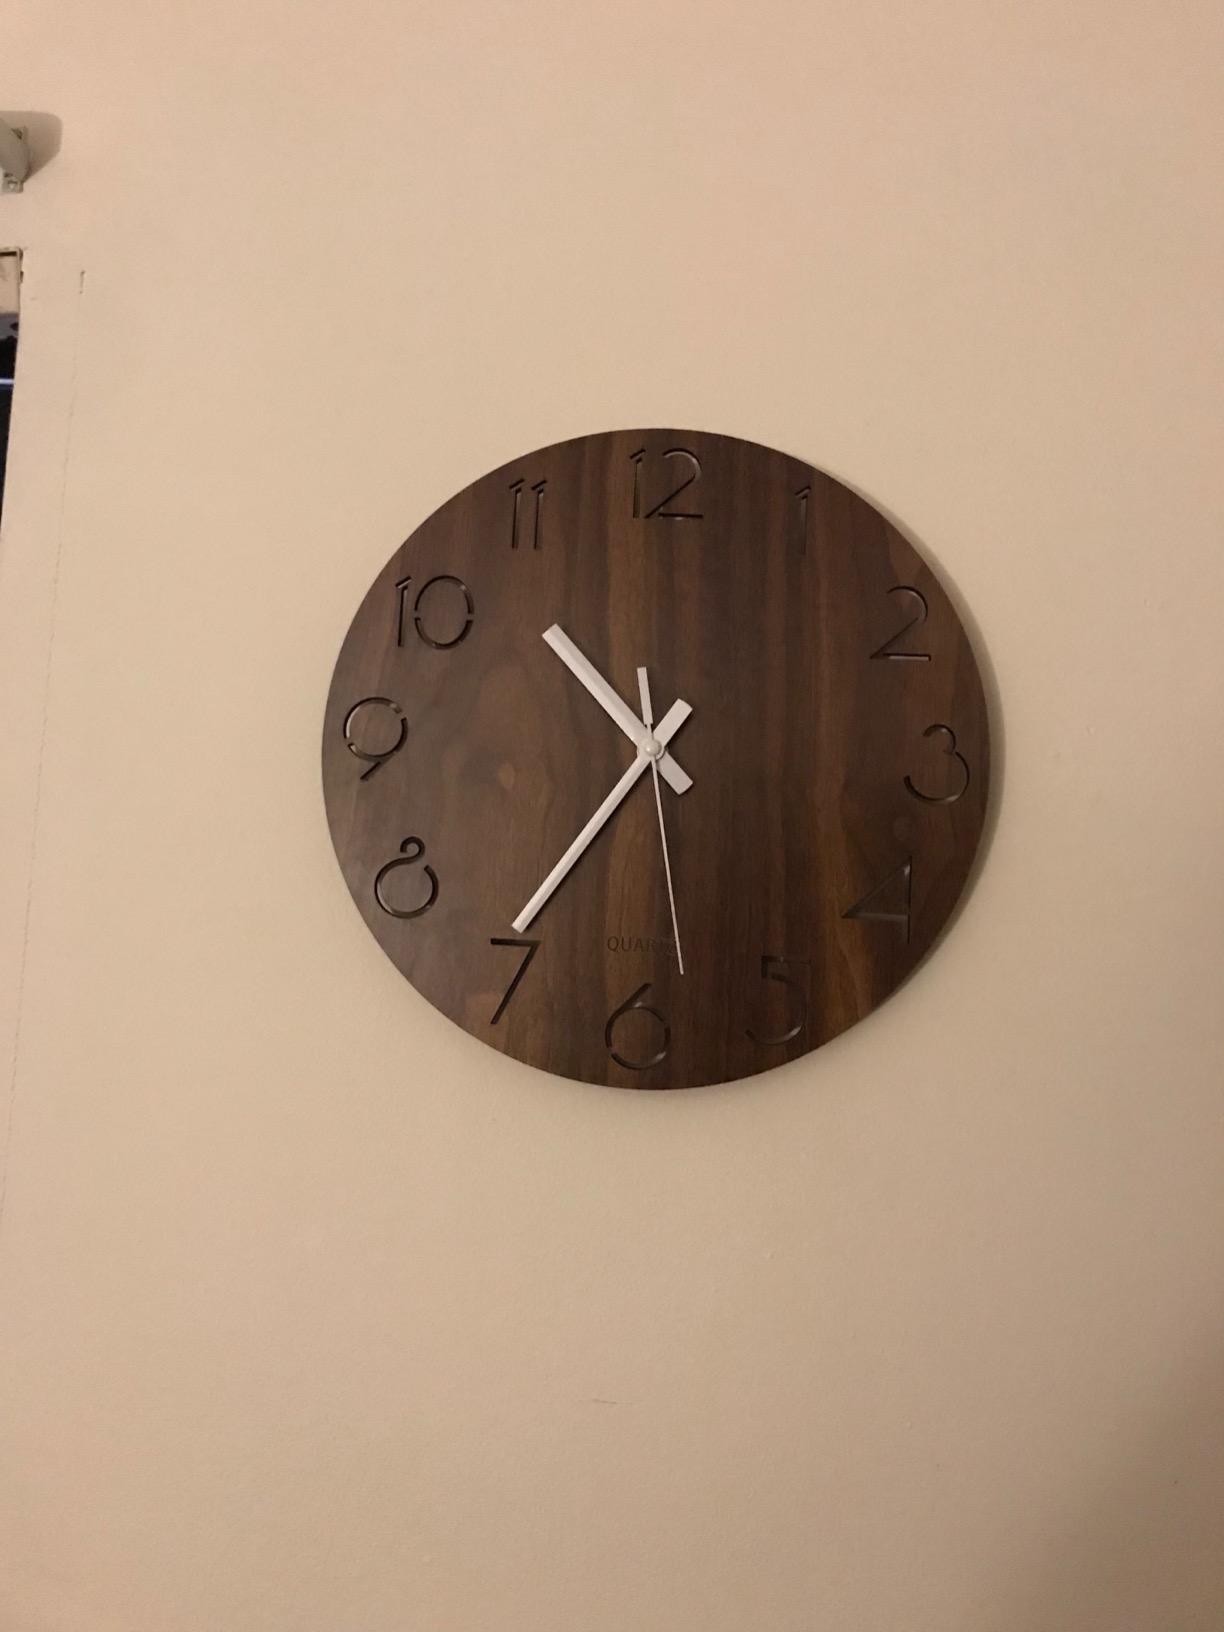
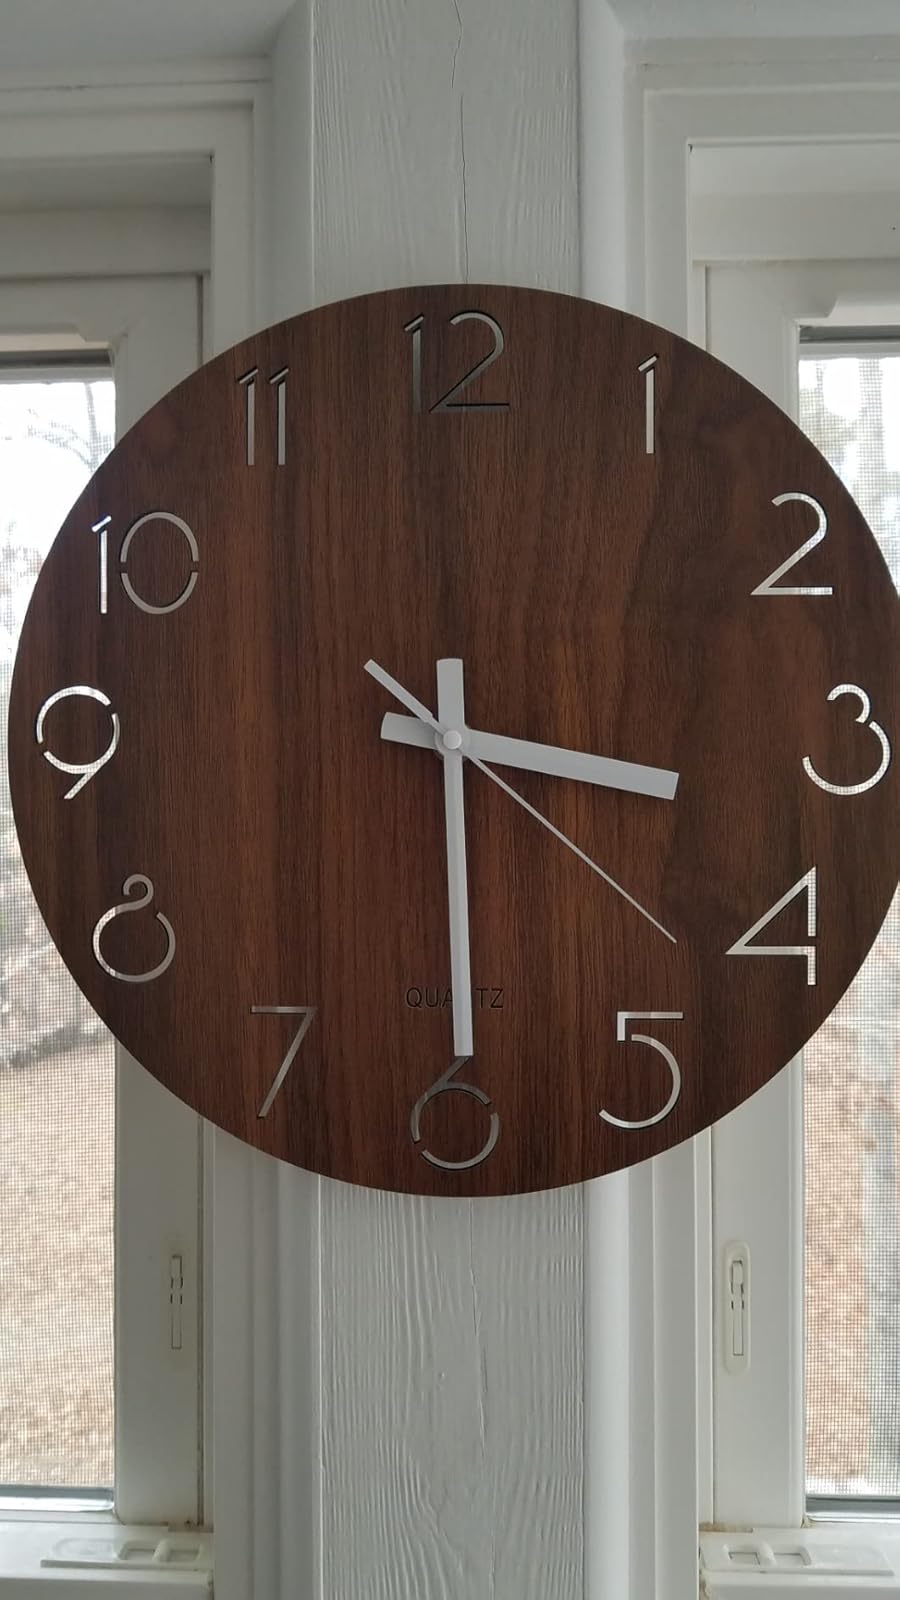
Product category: clock
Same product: yes